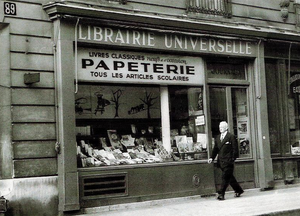
Librairie-Papeterie à la rue de la Pompe, 16ème.
Pierre Brossolette est un journaliste, homme politique et résistant français, né le 25 juin 1903 à Paris où il est mort le 22 mars 1944.
La rue de la Pompe est une voie située dans les quartiers de la Muette et de la Porte-Dauphine du 16ᵉ arrondissement de Paris.